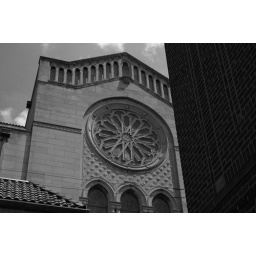
A beautiful church at the end of my street that is slated to be closed by the local Diocese.